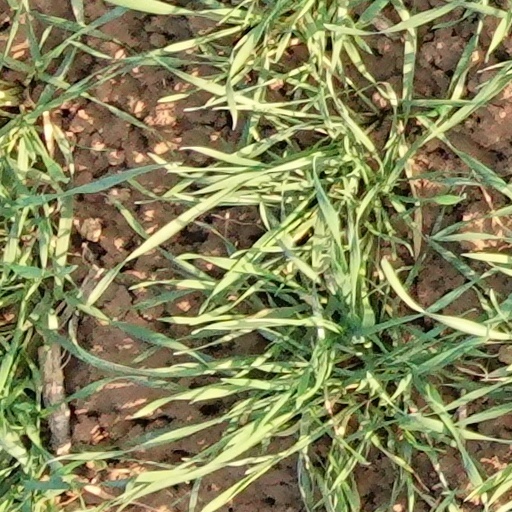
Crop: wheat